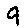
Label: 9